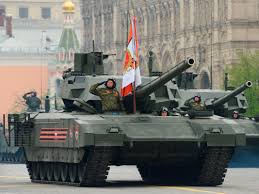
Label: T-14